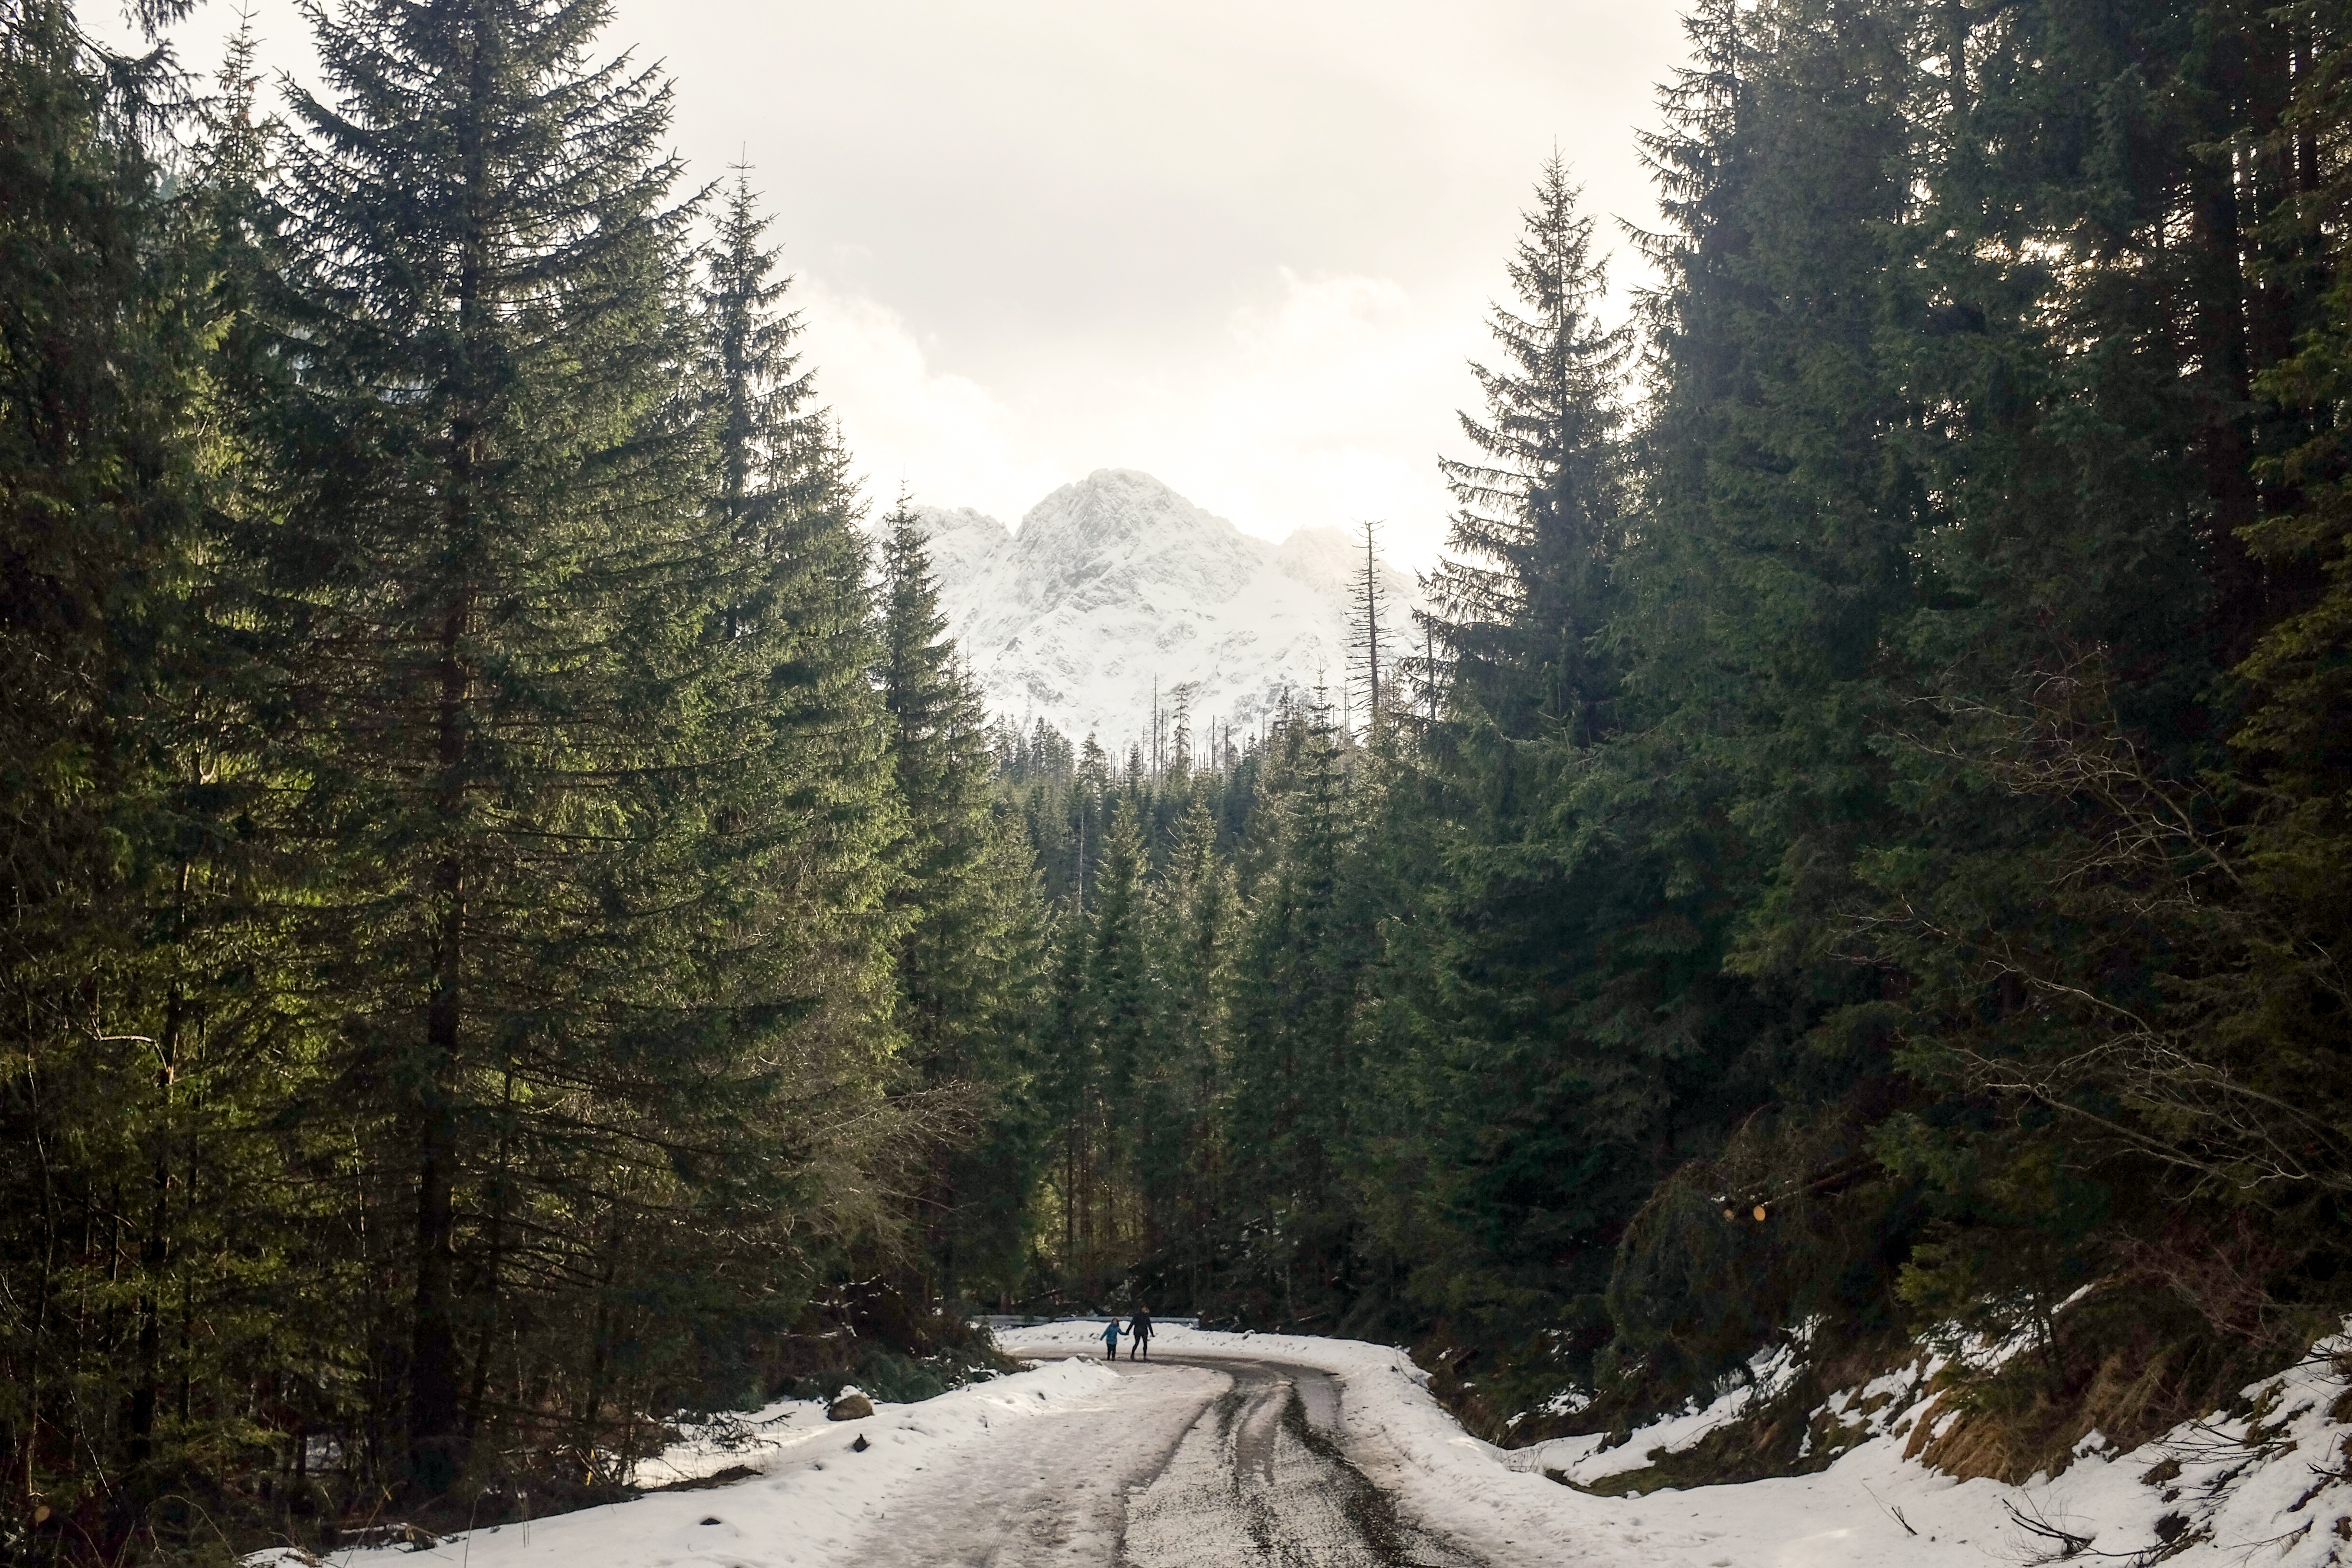
tree, forest, outdoor, wilderness, mountain, snow, winter, trail, valley, mountain range, weather, season, ridge, alps, habitat, ecosystem, mountain pass, natural environment, woody plant, mountainous landforms, temperate coniferous forest, geological phenomenon